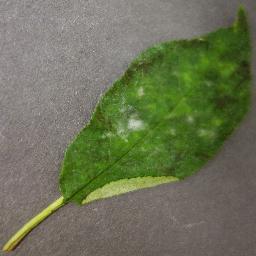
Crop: cherry
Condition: (including_sour)_powdery_mildew